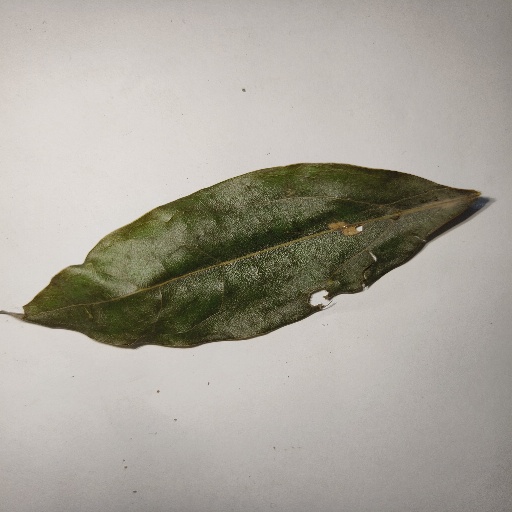
Species: Camphor
Leaf condition: Shot Hole